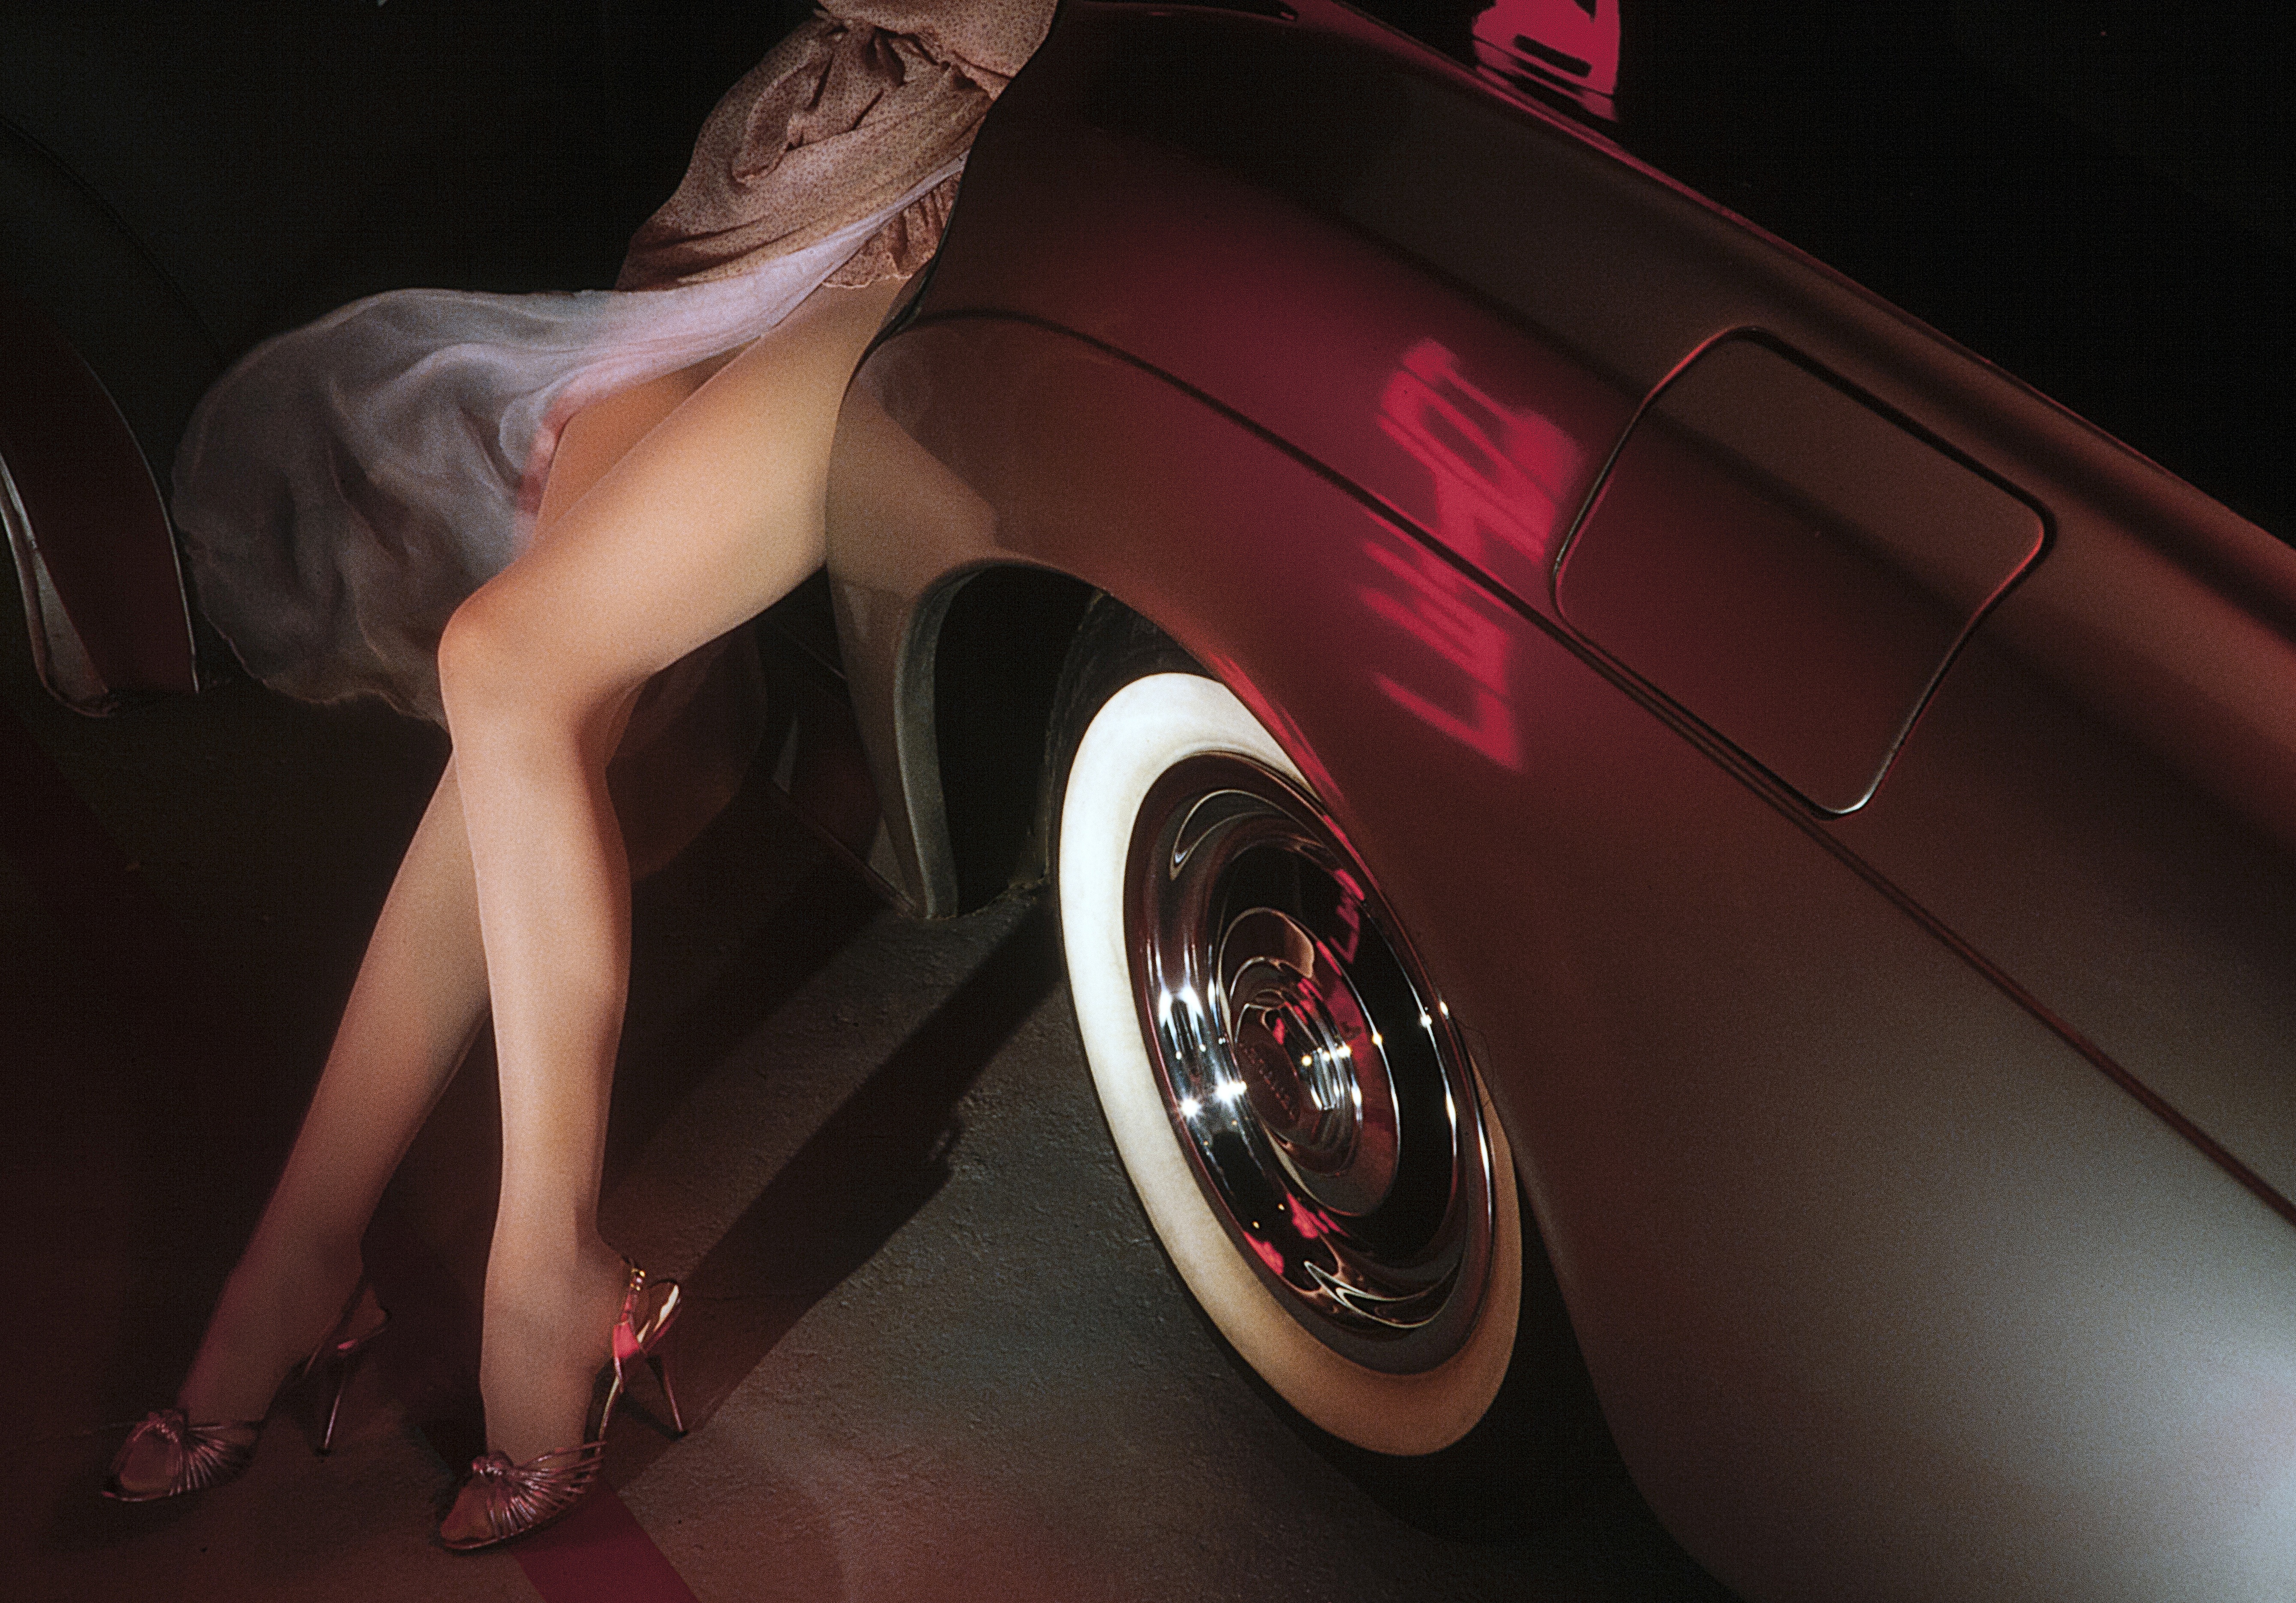
woman, car, wheel, model, red, vehicle, legs, sexy, classic, bentley, erotic, auto show, automobile make, automotive exterior, automotive design, luxury vehicle